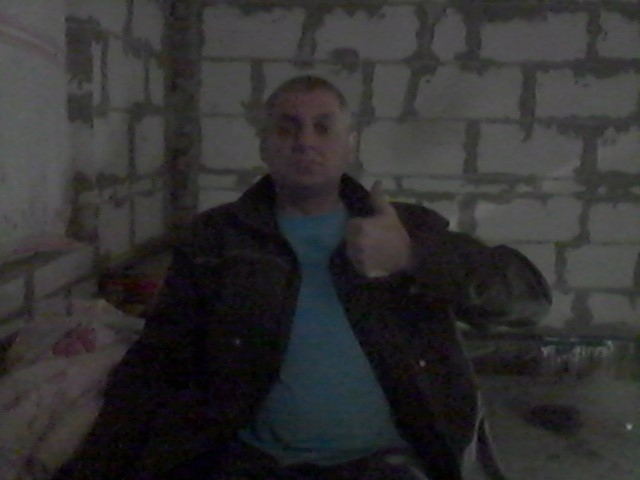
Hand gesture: like